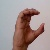
The image shows a hand gesture representing the letter 'C' in Indian Sign Language.